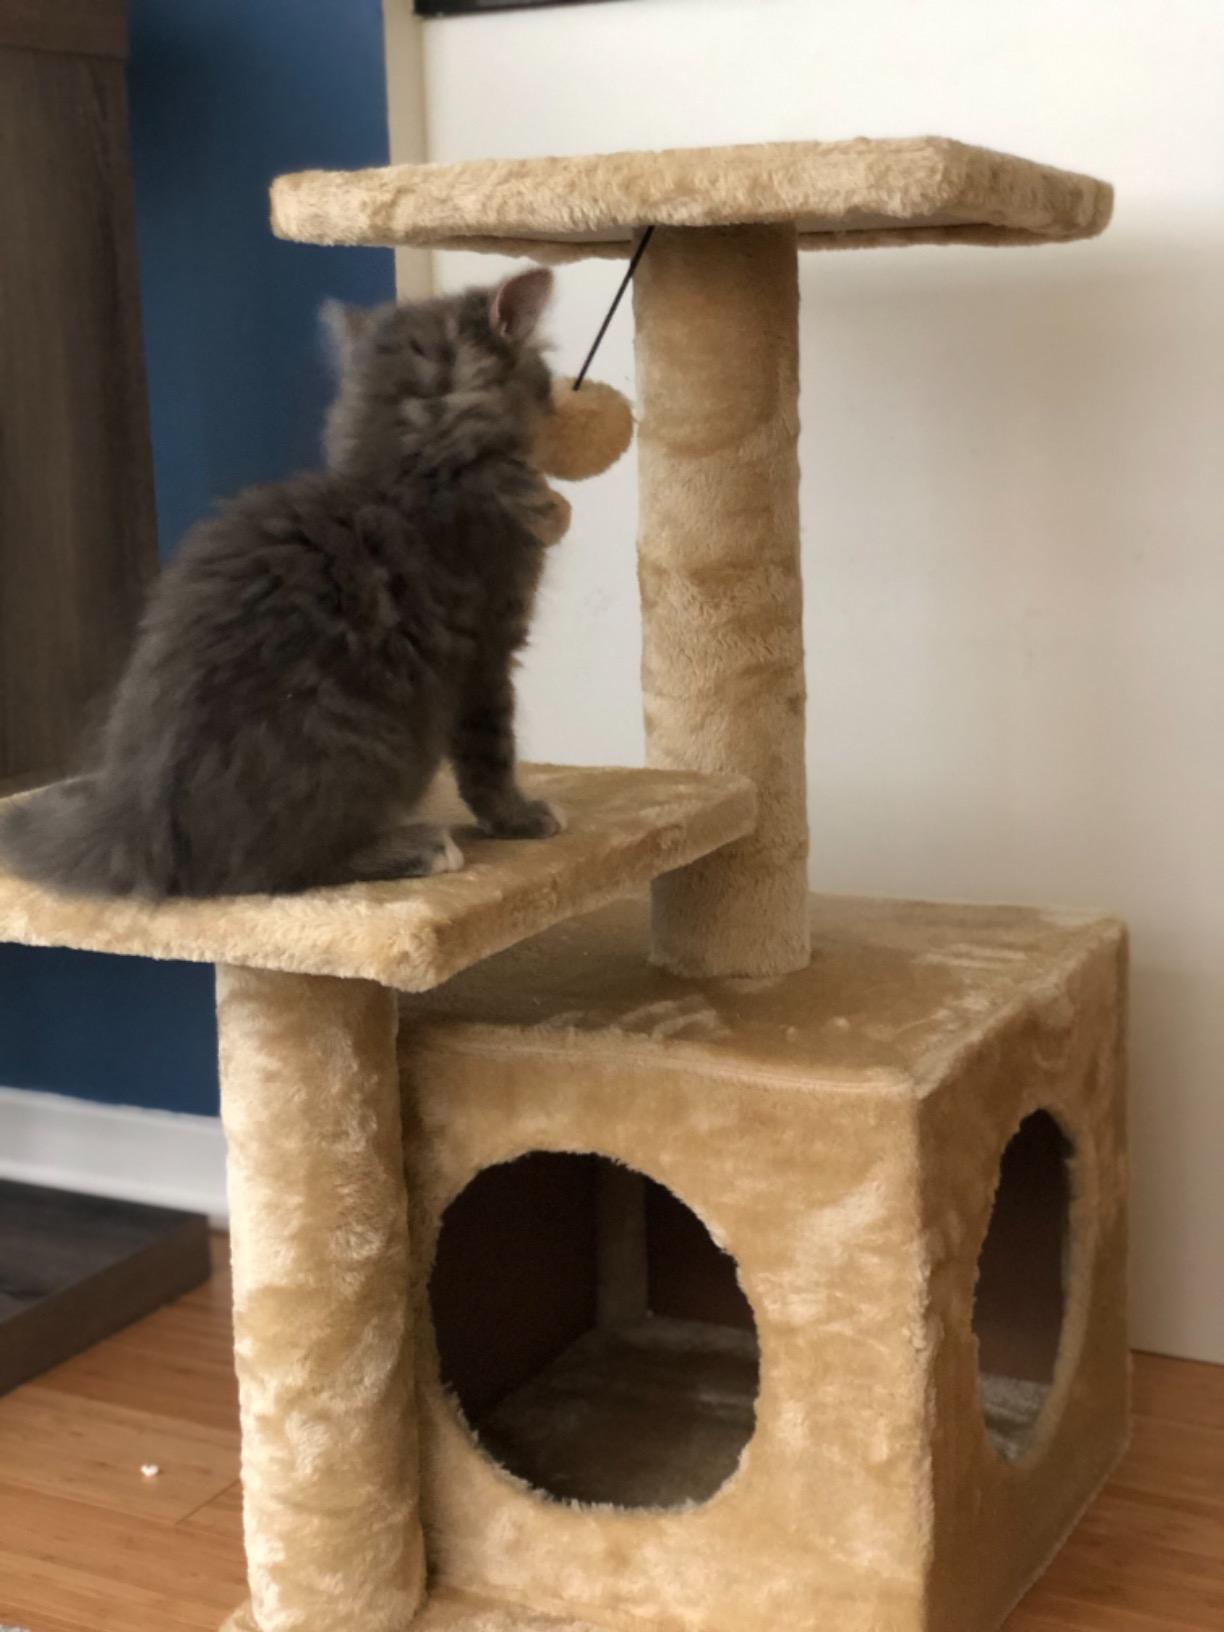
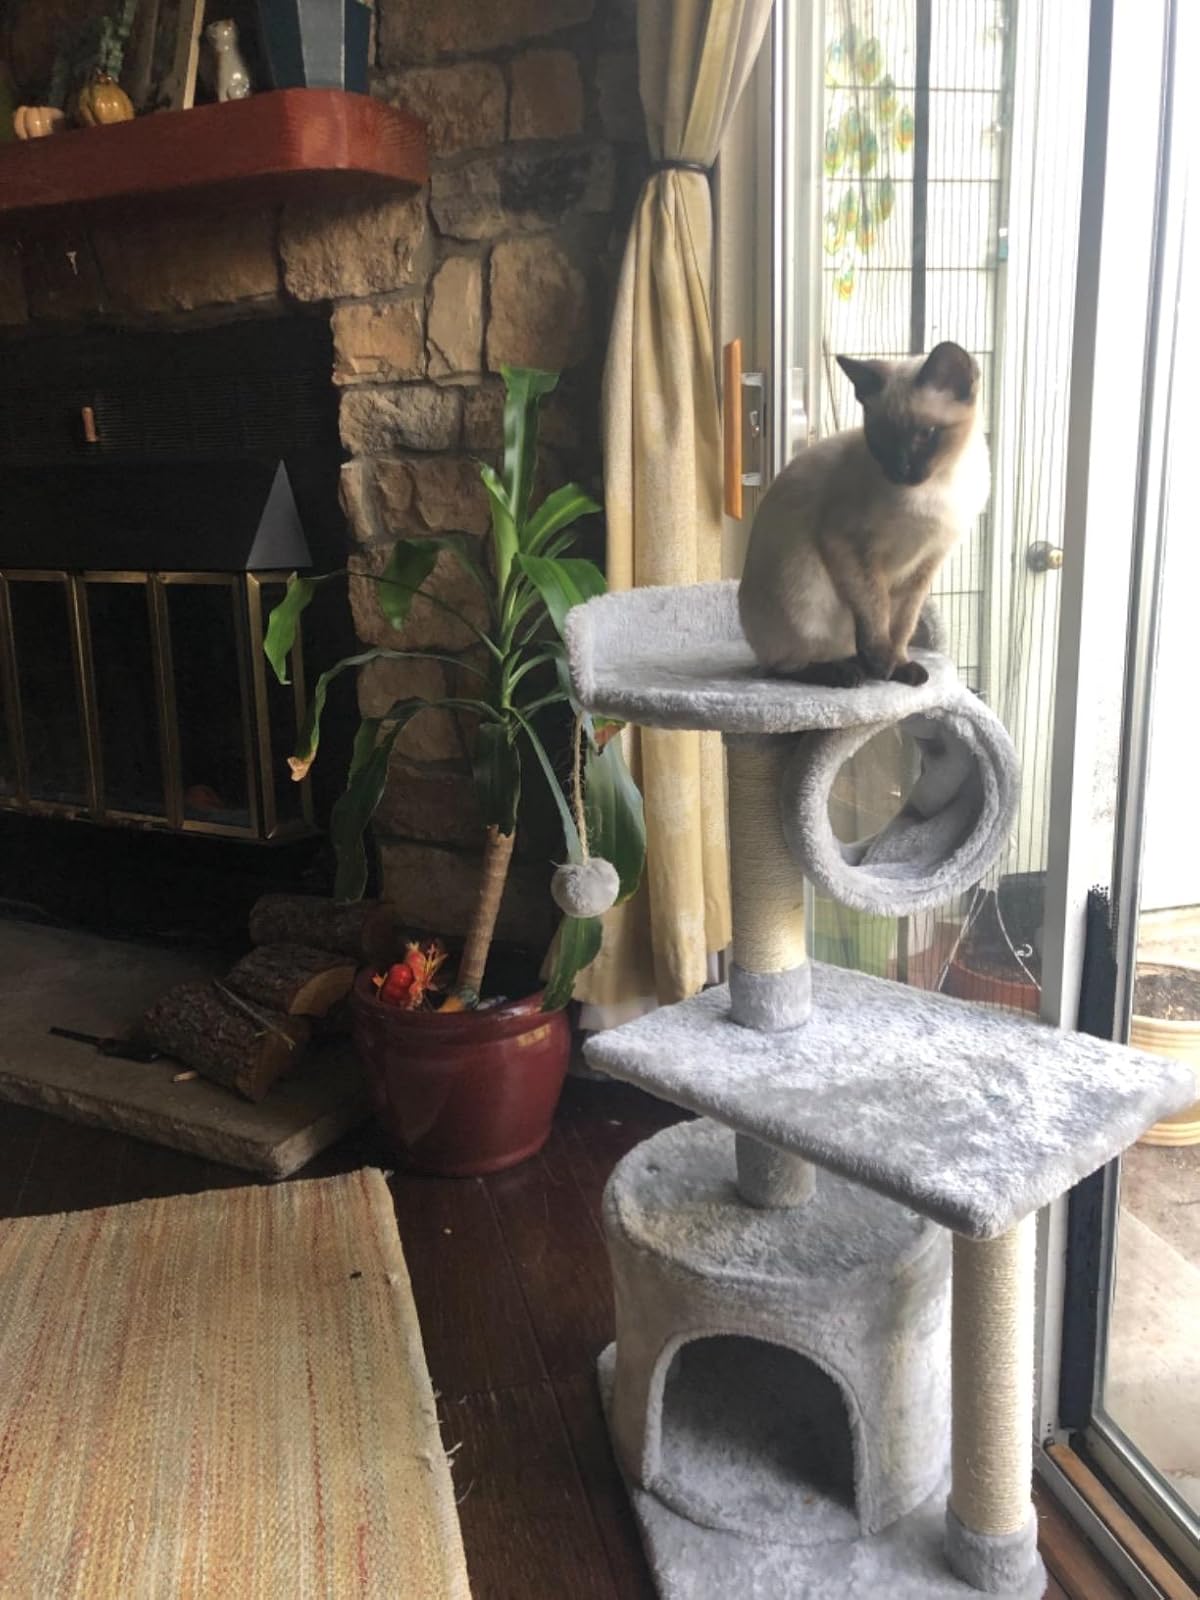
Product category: items_cat tree
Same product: no